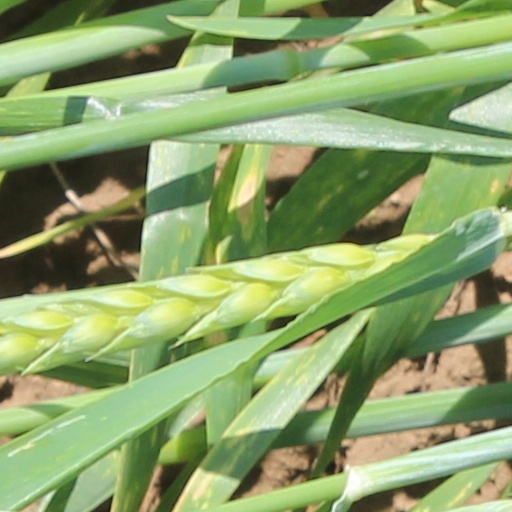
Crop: wheat